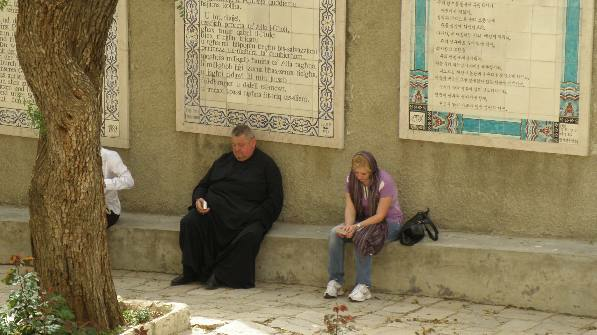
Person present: Yes